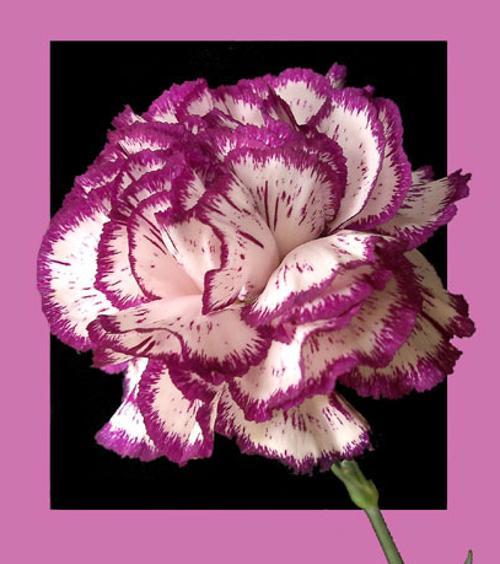
Label: carnation